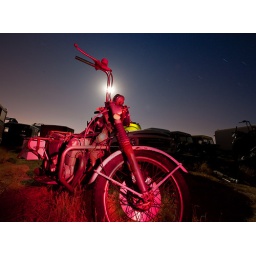
lit with red gelled flashlight for foreground and green gelled strobe inside truck cab in background triggered manually